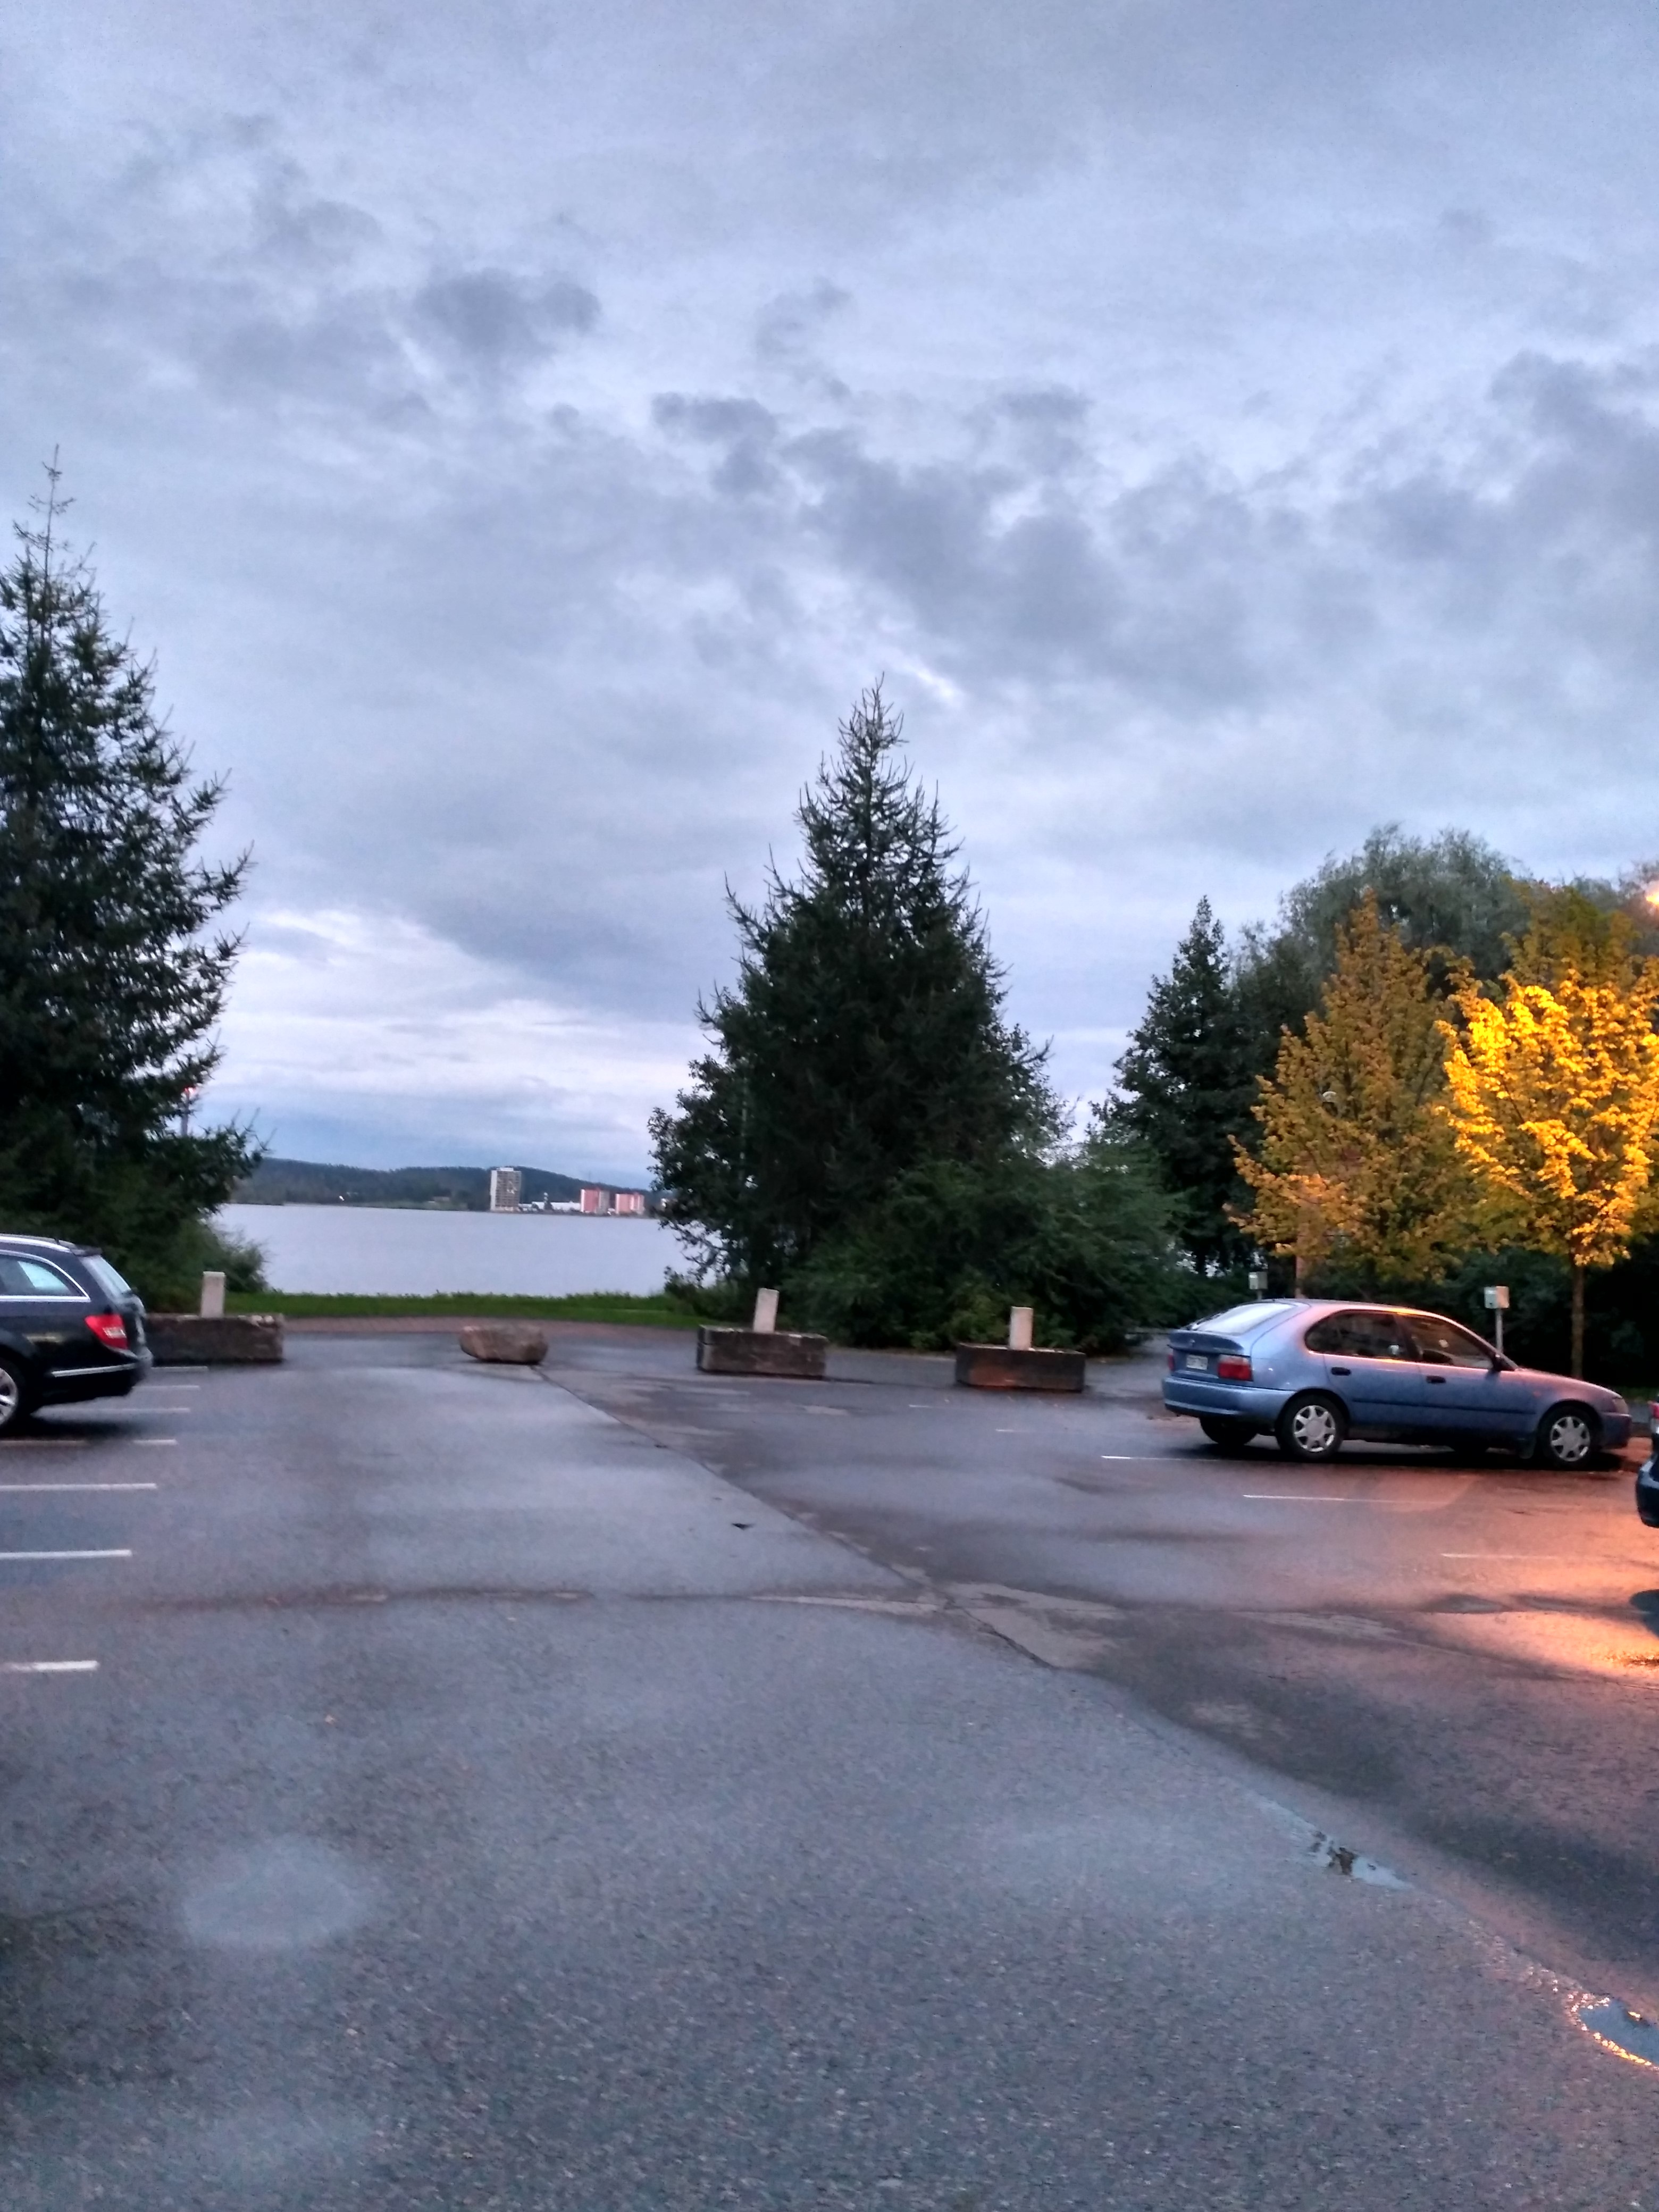
tree, road, street, highway, driving, asphalt, suburb, lane, parking lot, road trip, infrastructure, road surface, residential area, woody plant